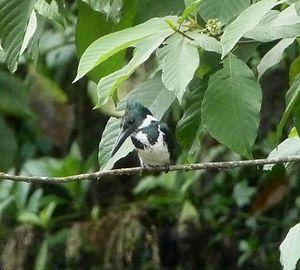
Le Martin-pêcheur bicolore est une des 4 espèces de martins-pêcheurs du genre Chloroceryle.